Brian Burke (ice hockey)

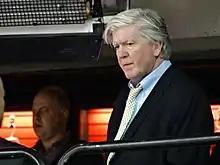
Burke attending a CHL/NHL Top Prospects Game in 2014.

On September 5, 2013, Burke was named the president of hockey operations for the Calgary Flames. After firing Jay Feaster and John Weisbrod, Burke assumed the role of acting general manager during the search for a permanent GM. On April 28, 2014, Burke hired Brad Treliving as the GM of the Calgary Flames.